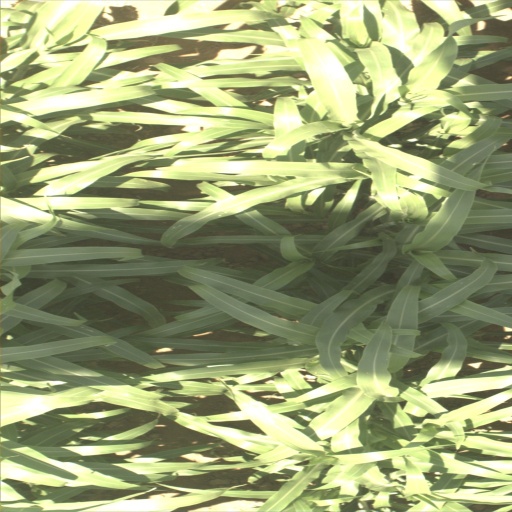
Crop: sorghum